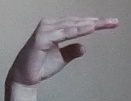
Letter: jeem